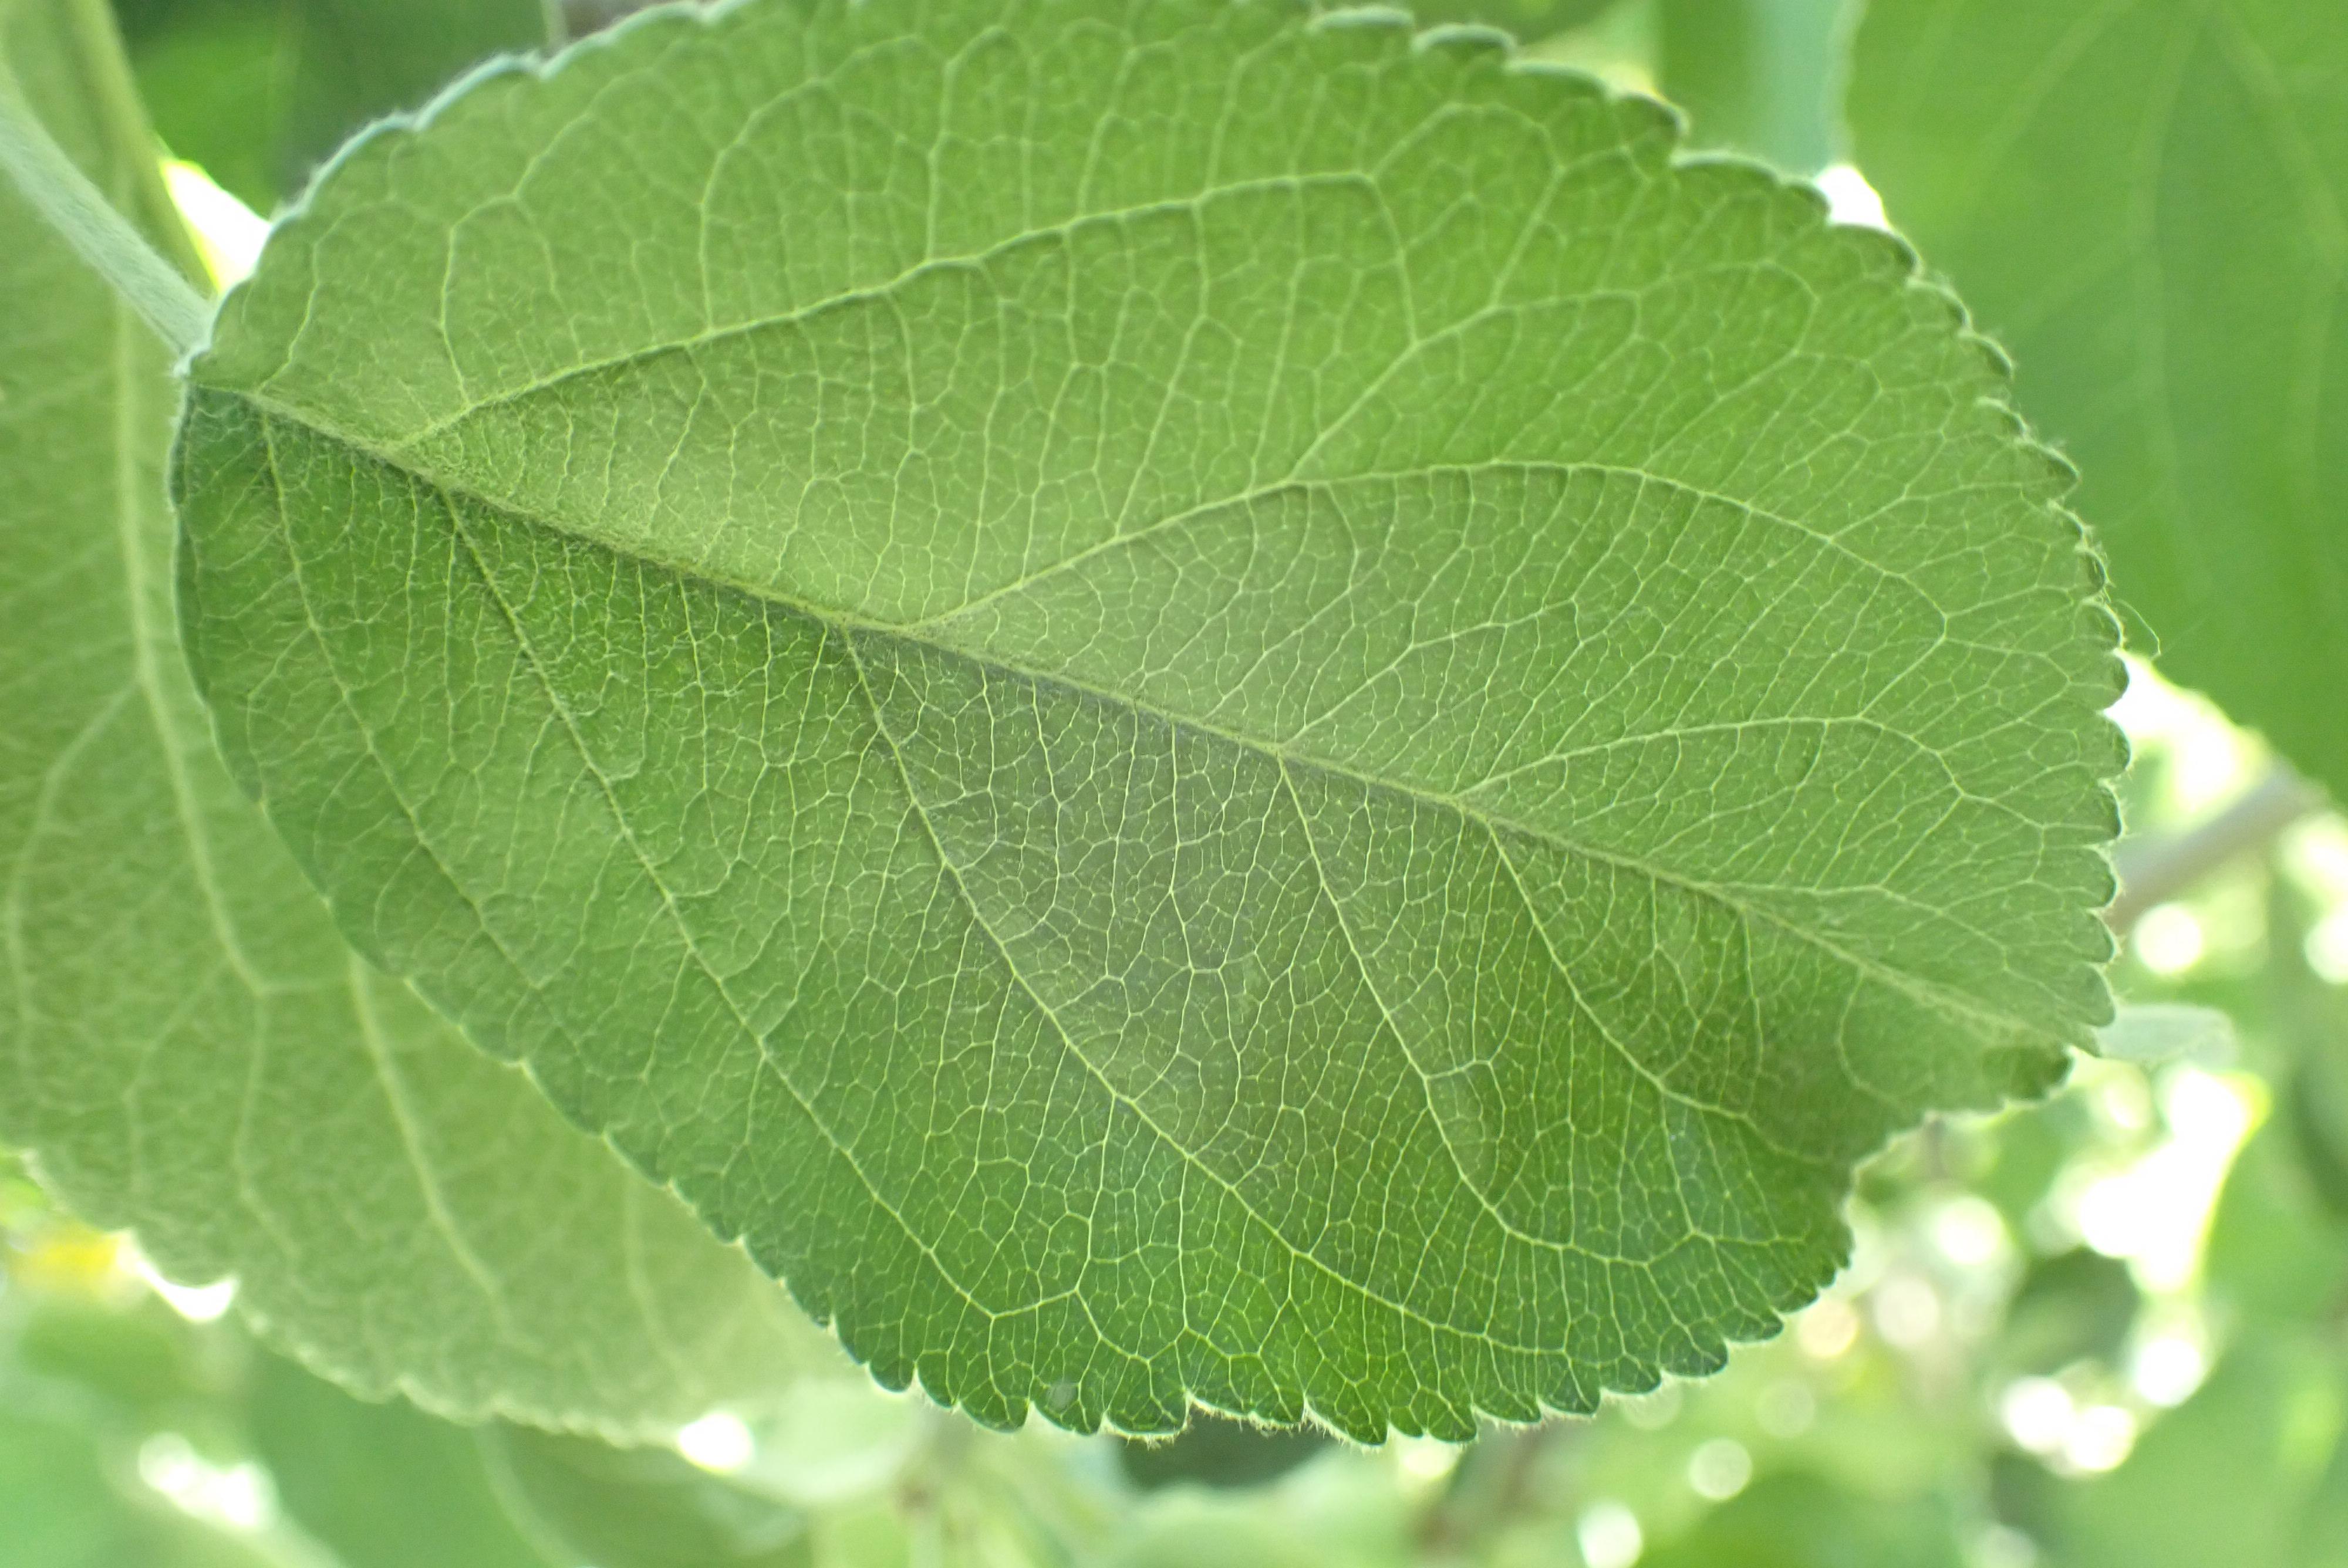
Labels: healthy